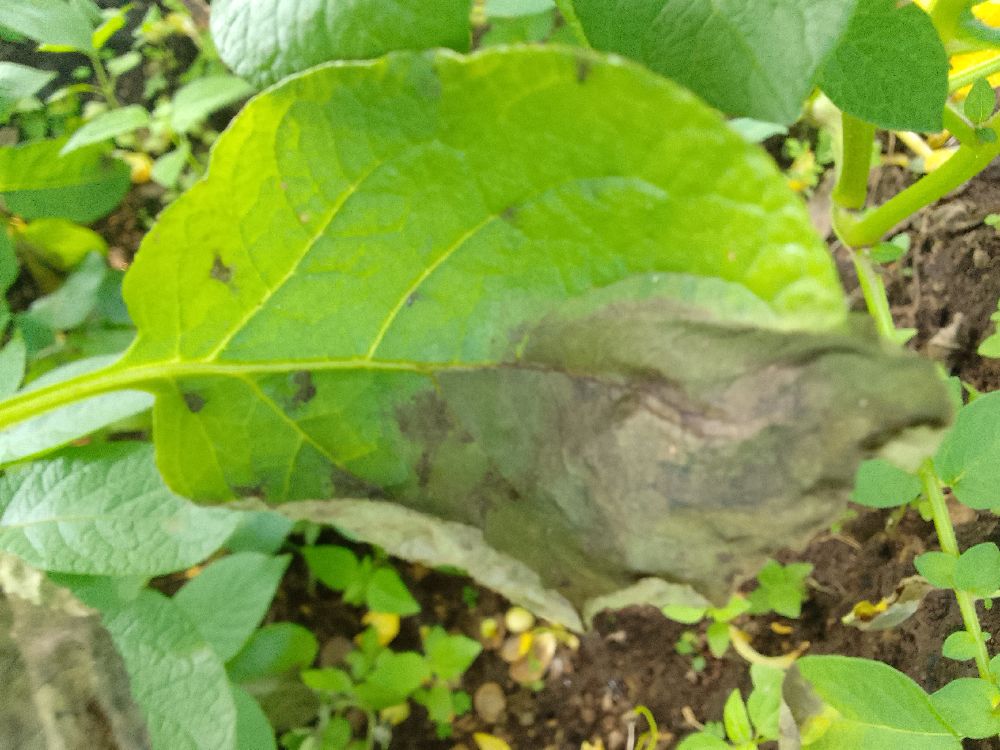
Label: Late blight